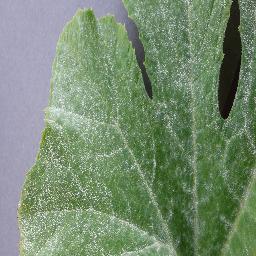
Label: Squash___Powdery_mildew